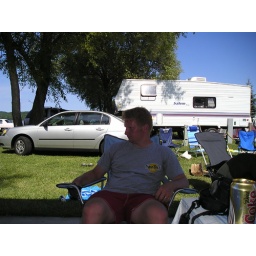
I think he's a little frustrated right now...the boat hasn't been put in the water yet! :(